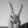
ASL letter: V